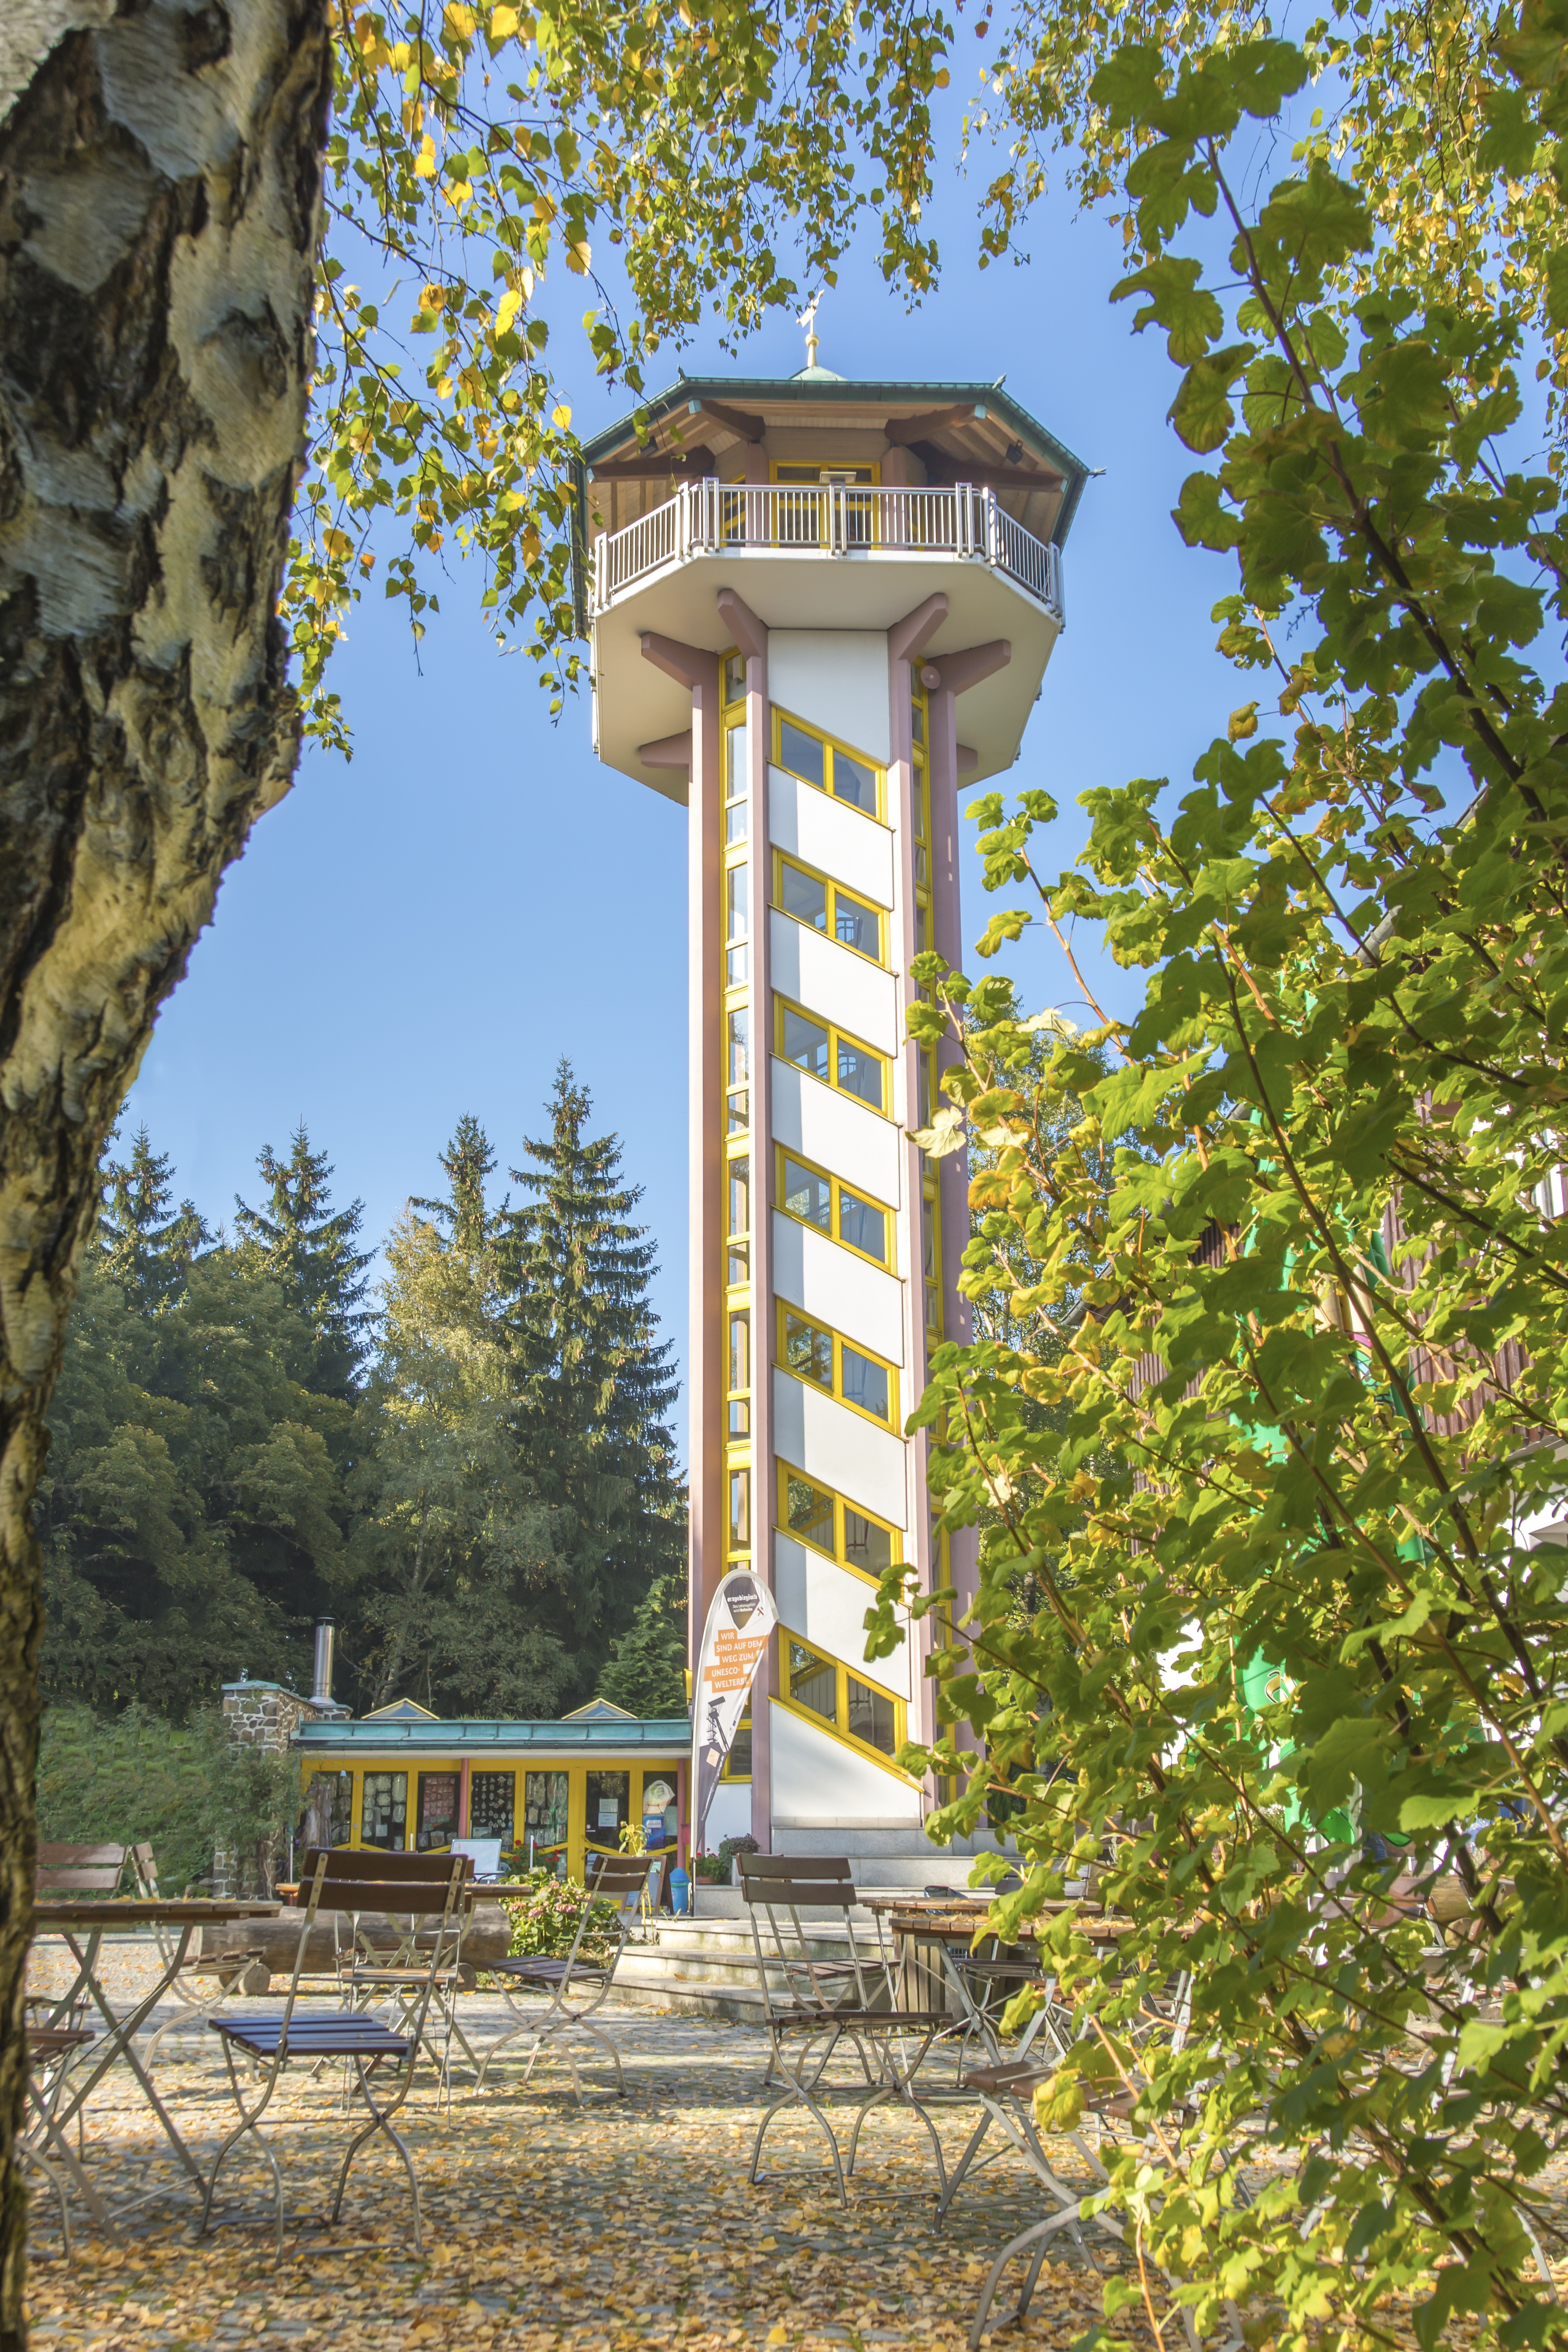
tree, nature, tower, autumn, park, garden, shrine, fall color, fall foliage, observation tower, ore mountains, scheibenberg, outdoor structure